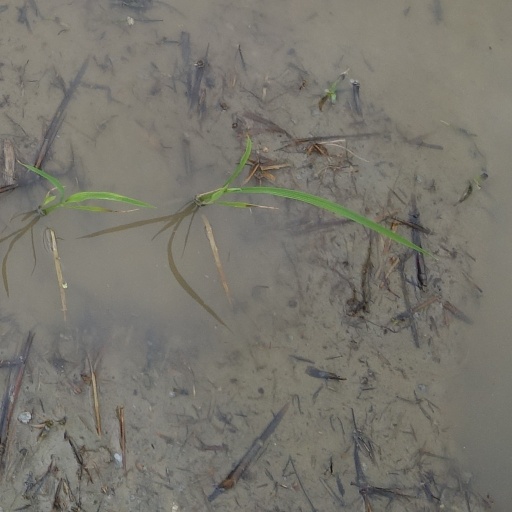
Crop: rice